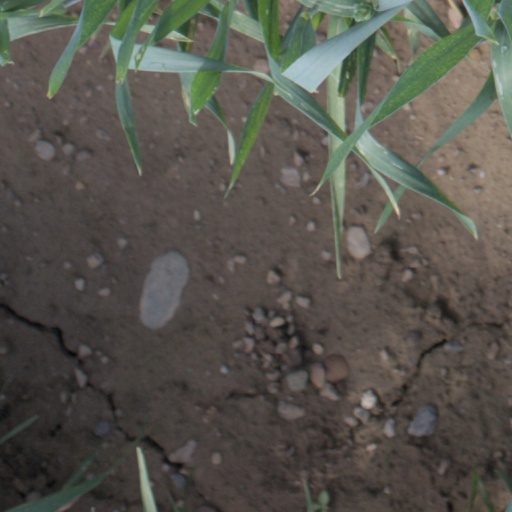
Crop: wheat